Stockholm Swedish Lutheran Church and Cemetery

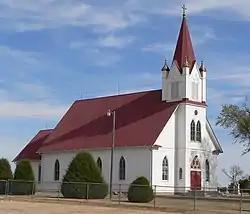
The church in 2011

The Stockholm Swedish Lutheran Church and Cemetery is a historic building and cemetery in Shickley, Nebraska. The parish was established in 1875 by immigrants from Sweden. In 1878, they turned a five-acre parcel into a cemetery. The church was built in 1900–1901 by A. A. Gustafson, and designed in the Gothic Revival style by architect N. K. Aldrich. It has been listed on the National Register of Historic Places since June 30, 1995.